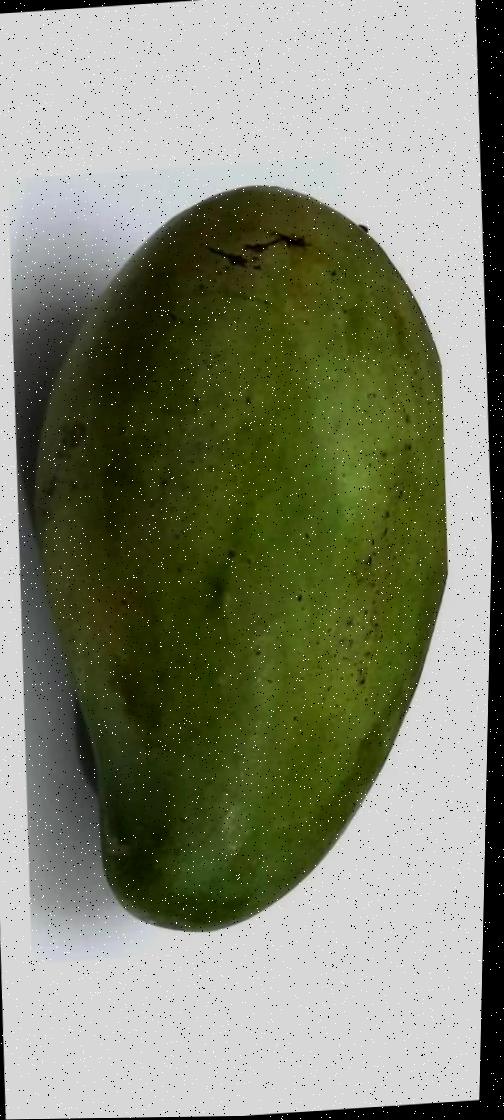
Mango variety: Amrapali